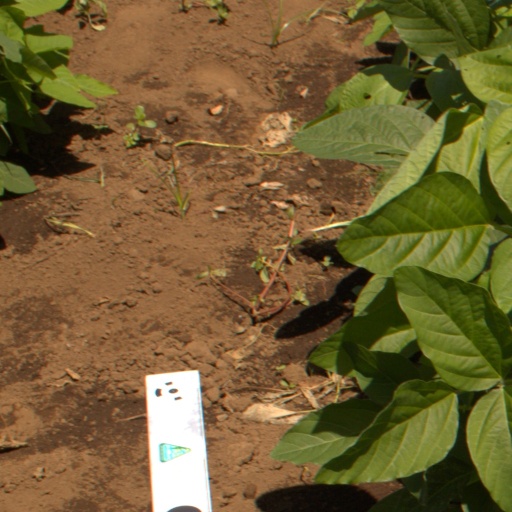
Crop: soybean